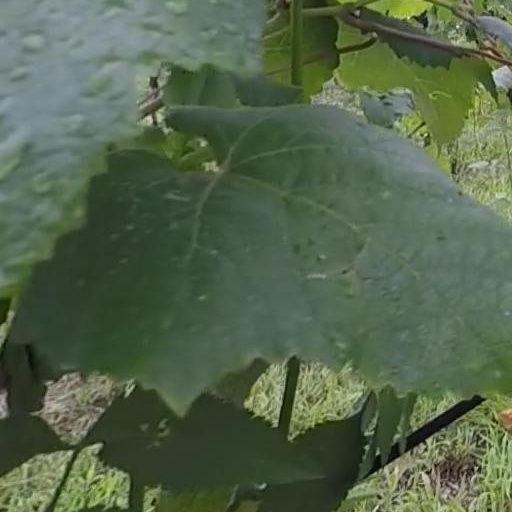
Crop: grape